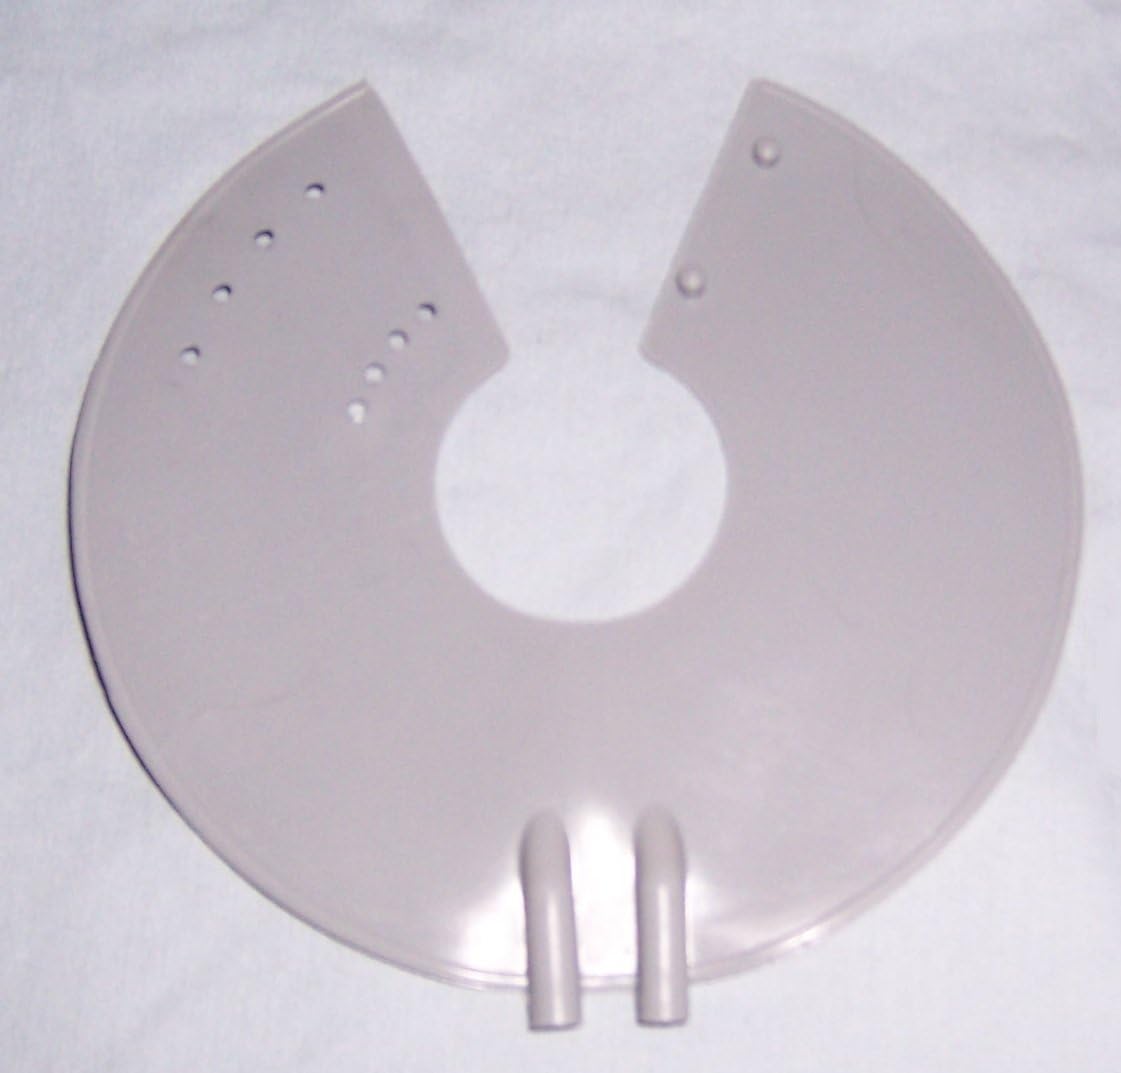
Silicone Bipolar Breast Electrode Pads (160mm Grey)
Category: Health & Personal Care
Easily adjustable silicone circles. Excellent for breast massage, help perk up the ladies!
Features: silicone | bipolar | NOT self-adhesive | size-adjustable